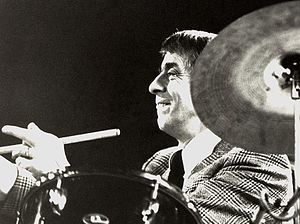
Kenny Clare
"Kenneth ""Kenny"" Clare var en engelsk jazztrommeslager.